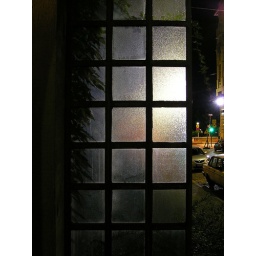
Door is left and around door is this nice glass what ever, it's keep you dry when rain.